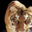
Label: tiger